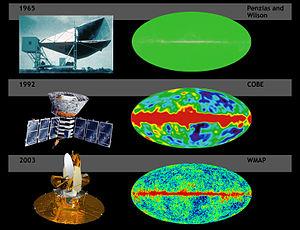
Le Big Bang est un modèle cosmologique utilisé par les scientifiques pour décrire l'origine et l'évolution de l'Univers.
La cosmologie observationnelle est une sous-branche de l'astrophysique qui étudie la cosmologie à l'aide d'observations. Elle vise à mesurer les grandeurs physiques liées aux paramètres cosmologiques.